Small nuclear RNA

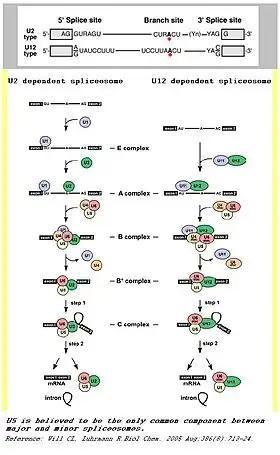
A comparison between major and minor splicing mechanisms

Spliceosomes catalyse splicing, an integral step in eukaryotic precursor messenger RNA maturation. A splicing mistake in even a single nucleotide can be devastating to the cell, and a reliable, repeatable method of RNA processing is necessary to ensure cell survival. The spliceosome is a large, protein-RNA complex that consists of five small nuclear RNAs (U1, U2, U4, U5, and U6) and over 150 proteins. The snRNAs, along with their associated proteins, form ribonucleoprotein complexes (snRNPs), which bind to specific sequences on the pre-mRNA substrate. This intricate process results in two sequential transesterification reactions. These reactions will produce a free lariat intron and ligate two exons to form a mature mRNA. There are two separate classes of spliceosomes. The major class, which is far more abundant in eukaryotic cells, splices primarily U2-type introns. The initial step of splicing is the bonding of the U1 snRNP and its associated proteins to the 5' splice end to the hnRNA. This creates the commitment complex which will constrain the hnRNA to the splicing pathway. Then, U2 snRNP is recruited to the spliceosome binding site and forms complex A, after which the U5.U4/U6 tri-snRNP complex binds to complex A to form the structure known as complex B. After rearrangement, complex C is formed, and the spliceosome is active for catalysis. In the catalytically active spliceosome U2 and U6 snRNAs fold to form a conserved structure called the catalytic triplex. This structure coordinates two magnesium ions that form the active site of the spliceosome. This is an example of RNA catalysis.